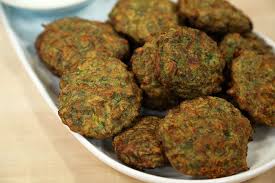
Yemek: mucver